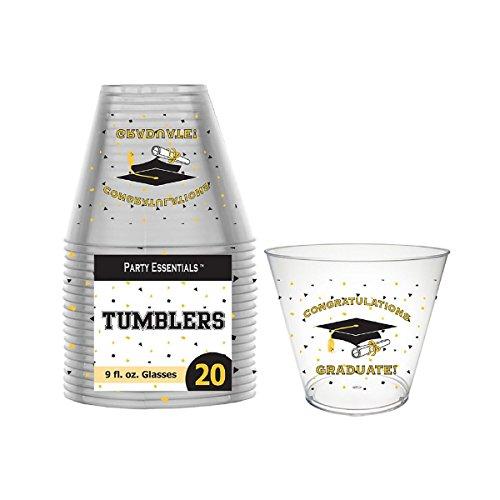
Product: Party Essentials 20Count Printed Hard Plastic 9 Oz Tumbler Party Cups, Graduation
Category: Health & Household | Household Supplies | Paper & Plastic | Disposable Drinkware | Cups
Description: Pack of 20 sturdy hard plastic 9-ounce graduation party cups.
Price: $6.99
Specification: ProductDimensions:3.5x3.5x3inches|ItemWeight:8.2ounces|ShippingWeight:8.2ounces(Viewshippingratesandpolicies)|ASIN:B07CSNWXGZ|Itemmodelnumber:N92094|Manufacturerrecommendedage:2months-8years